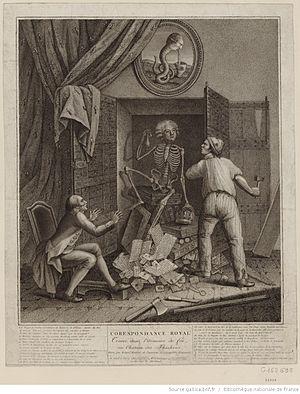
Caricature montrant l'ouverture de l'fr:Armoire de fer. A droite se trouve l'ouvrier Gamain qui avait créé cette armoire pour Louis XVI et qui l'ouvre pendant la Révolution pour le ministre Roland qui est à gauche. Le squelette de Mirabeau sort de l'armoire
L'armoire de fer est une ouverture aménagée dans un mur, faisant office de coffre-fort dissimulé par un lambris pivotant situé dans les appartements de Louis XVI, au palais des Tuileries. Son existence est révélée publiquement le 20 novembre 1792 à Roland, ministre girondin de l'Intérieur, informé par l'artisan qui l'avait fabriquée, un serrurier nommé François Gamain.
François Gamain, né à Versailles le 29 août 1751 rue de la Paroisse Notre-Dame et mort le 7 mai 1795 à Versailles au n° 28 de la rue Homère, est un entrepreneur de serrurerie français qui joua un rôle dans la Révolution française.